Piper guineense

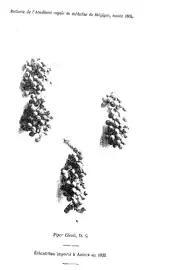
Samples of ""Piper clusii"" imported into Belgium from the Congo in 1895.

Piper guineense is a West African species of "Piper"; the spice derived from its dried fruit is known as Ashanti pepper, Benin pepper, Edo pepper, false cubeb, Guinea cubeb, and called locally kale, kukauabe, masoro, etiñkeni, sasema, soro wisa, "eyendo", "eshasha" by the Urhobo people, Iyere, or ata-iyere by the Yoruba and oziza and uziza by the Igbo people of Nigeria. It is a close relative of cubeb pepper and a relative of black pepper and long pepper. Unlike cubeb, which is large and spherical in shape, Ashanti pepper grains are prolate spheroids, smaller and smoother than Cubeb pepper in appearance and generally bear a reddish tinge. The stalks of Ashanti pepper berries are also distinctly curved whilst those of cubeb pepper are completely straight. The terms West African pepper and Guinea pepper have also been used, but are ambiguous and may refer to grains of Selim or grains of paradise.